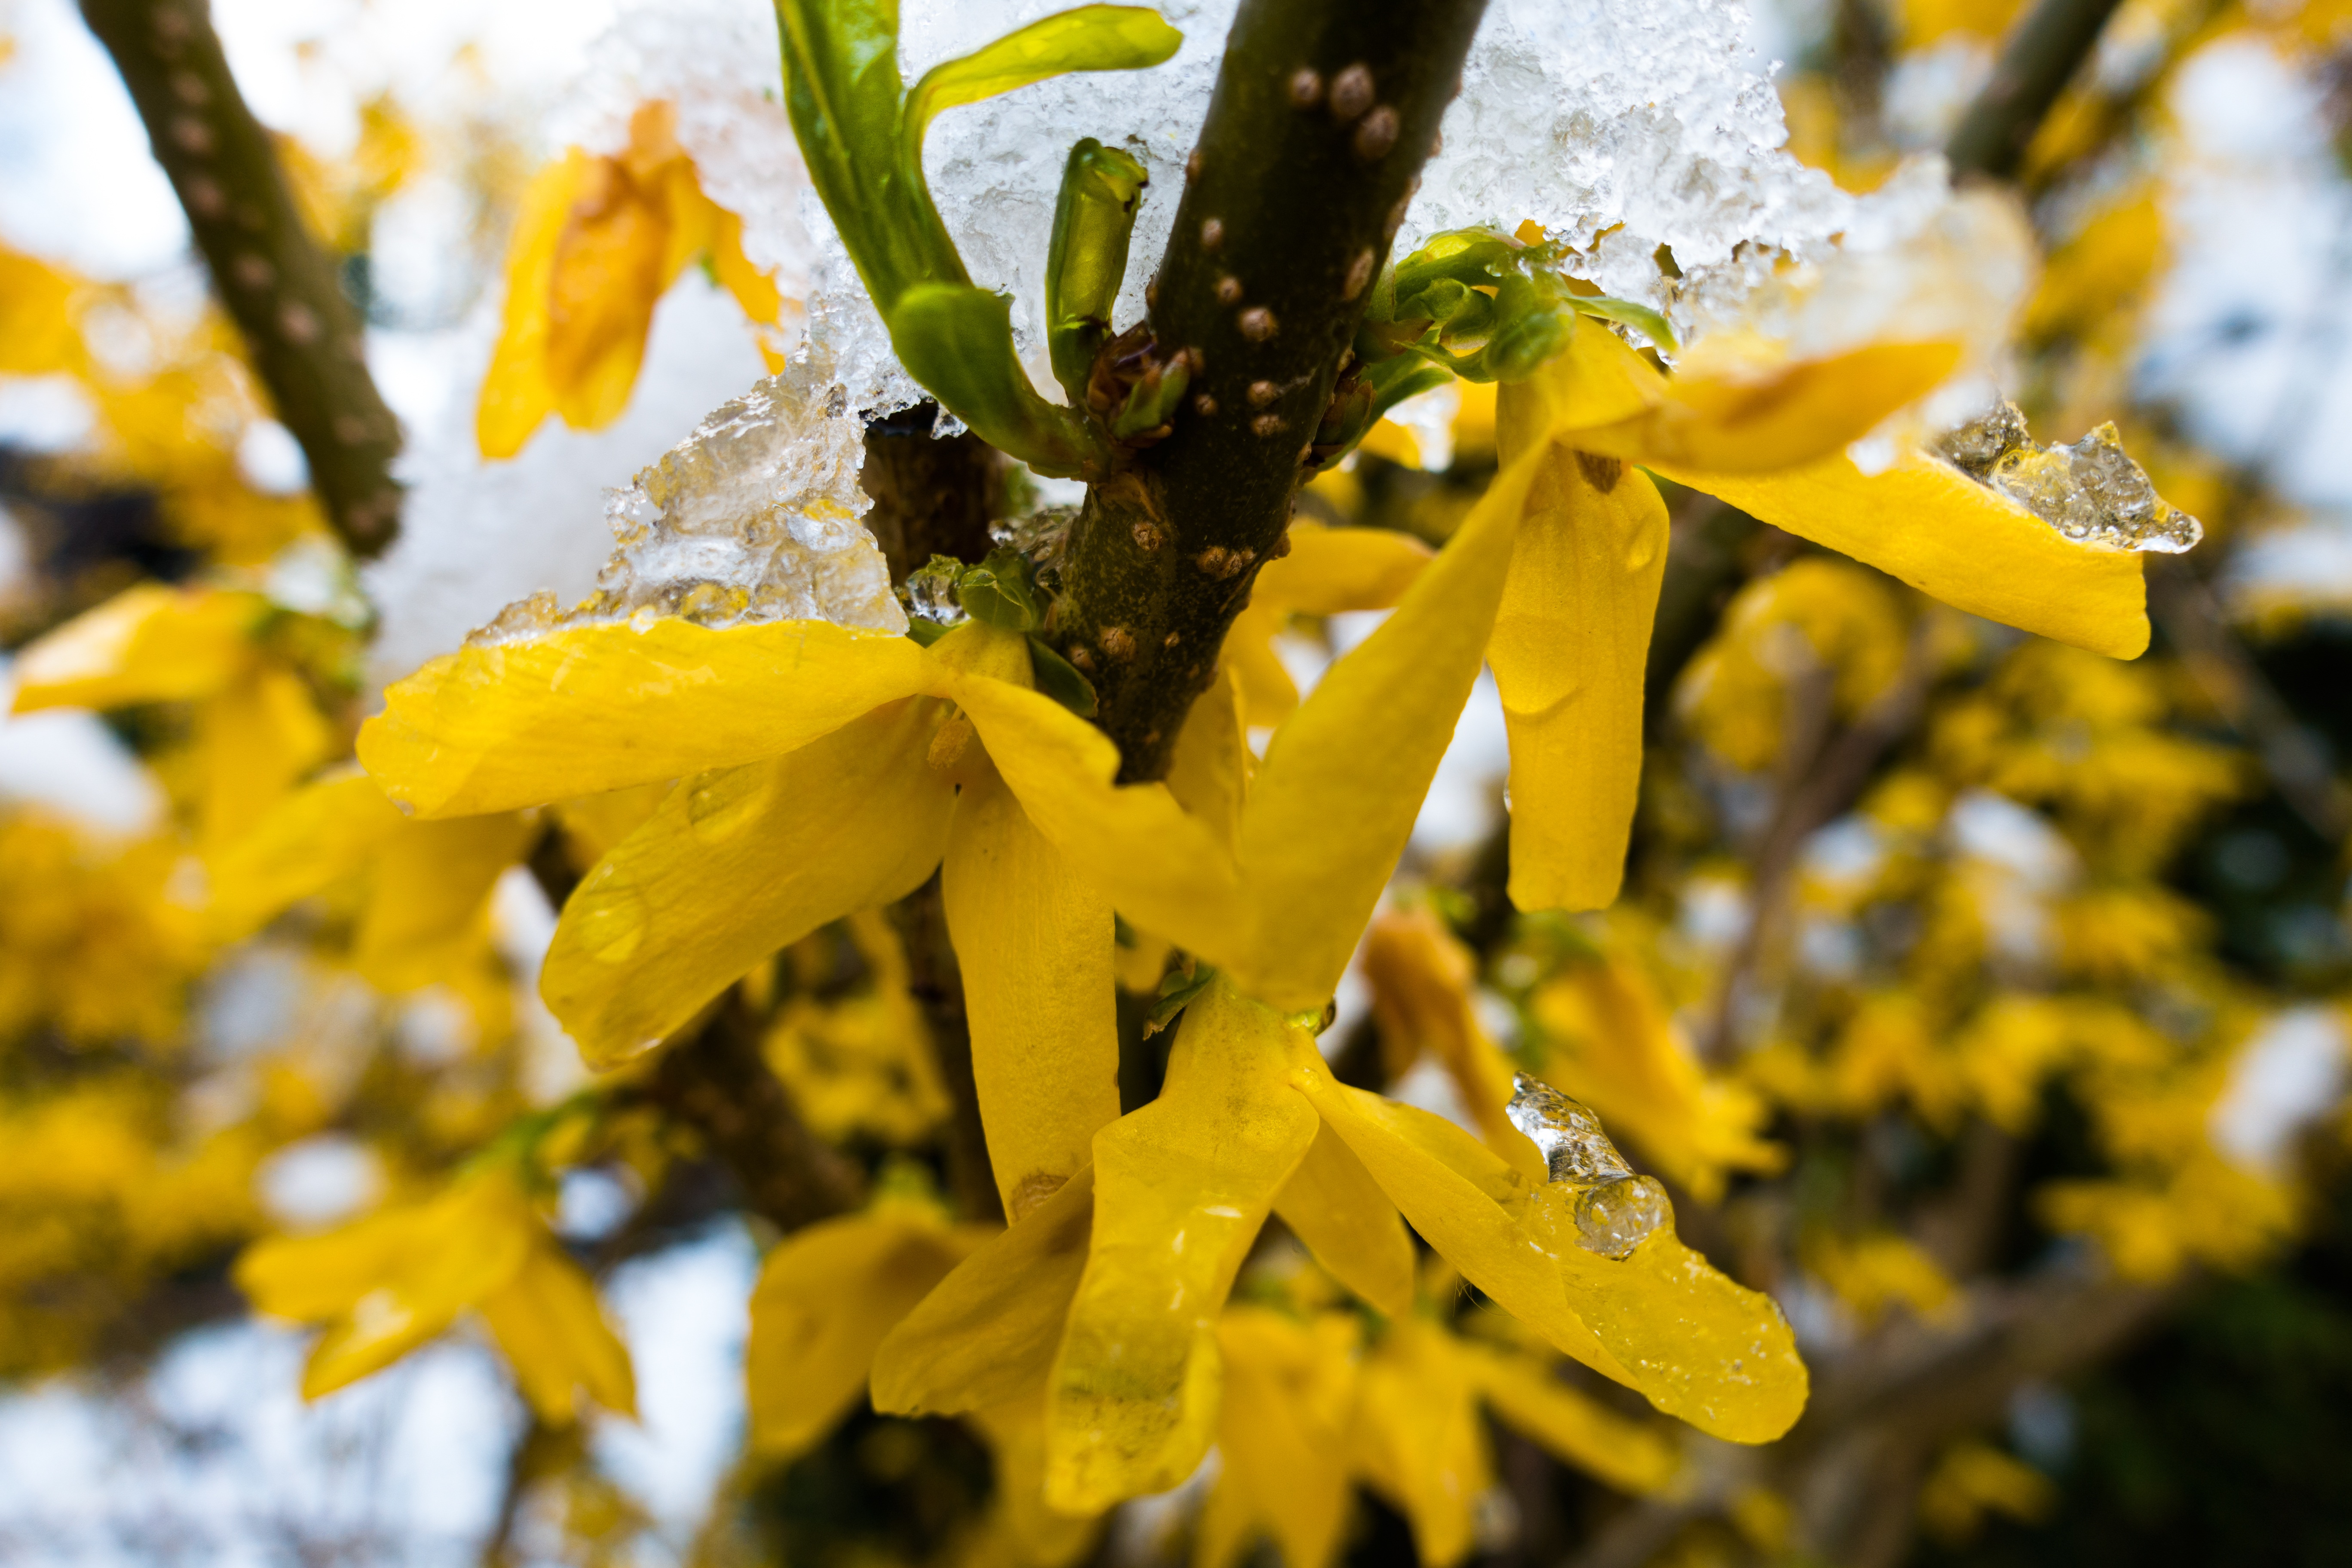
tree, nature, branch, blossom, snow, plant, sunlight, leaf, flower, bloom, frost, food, spring, produce, autumn, botany, yellow, garden, flora, season, wildflower, close up, shrub, april, forsythia, winter blast, macro photography, flowering plant, maidenhair tree, garden forsythia, gold lilac, golden bells, forsythienbl te, lenz, april weather, woody plant, land plant